Road signs in Greece

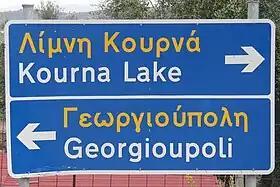
National road sign near Georgioupoli, Chania

The history of road signaling in Greece dates back to Antiquity. The first road signaling included marble columns with the head of Hermes, protector of the wayfarers. Those signs were known as ἑρμαῖ ("Hermai"). There were also milestones for measuring street length in stadions. Similar columns were also used in Roman times, but had miles as a unit of measurement.